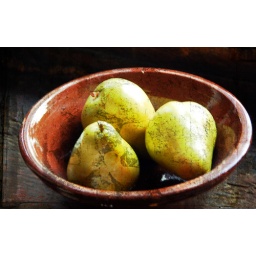
I enjoy playing around with texture. A simple bowl of fruit takes on a very different feel.